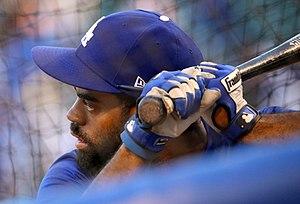
Alvin Andrew Toles est un receveur des Dodgers de Los Angeles de la Ligue majeure de baseball.